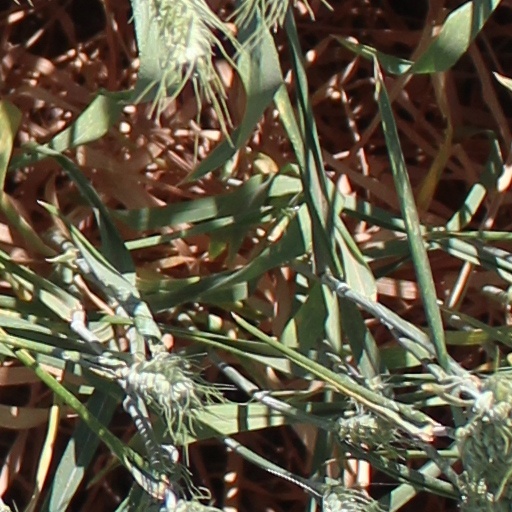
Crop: wheat